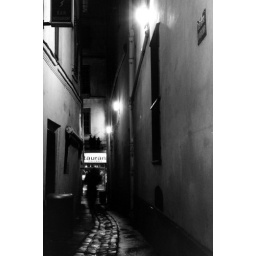
Latin Quarter. man running down alley in black trench coat